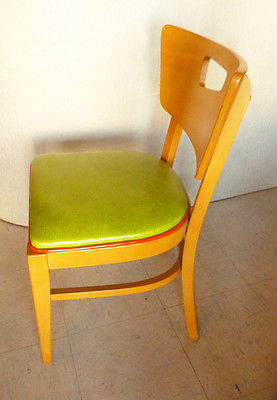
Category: chair